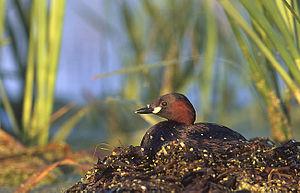
Le Grèbe castagneux est une espèce d'oiseaux de la famille des Podicipedidae. Cet oiseau est le plus petit des membres de la famille des grèbes, d'où son nom et son synonyme vernaculaire de Petit Grèbe. C'est aussi le seul grèbe d’Europe à pondre régulièrement deux fois par an. Oiseaux discrets, ils s’installent sur n’importe quel lac, étang, mare ou marais possédant une végétation assez dense sur ses rives.